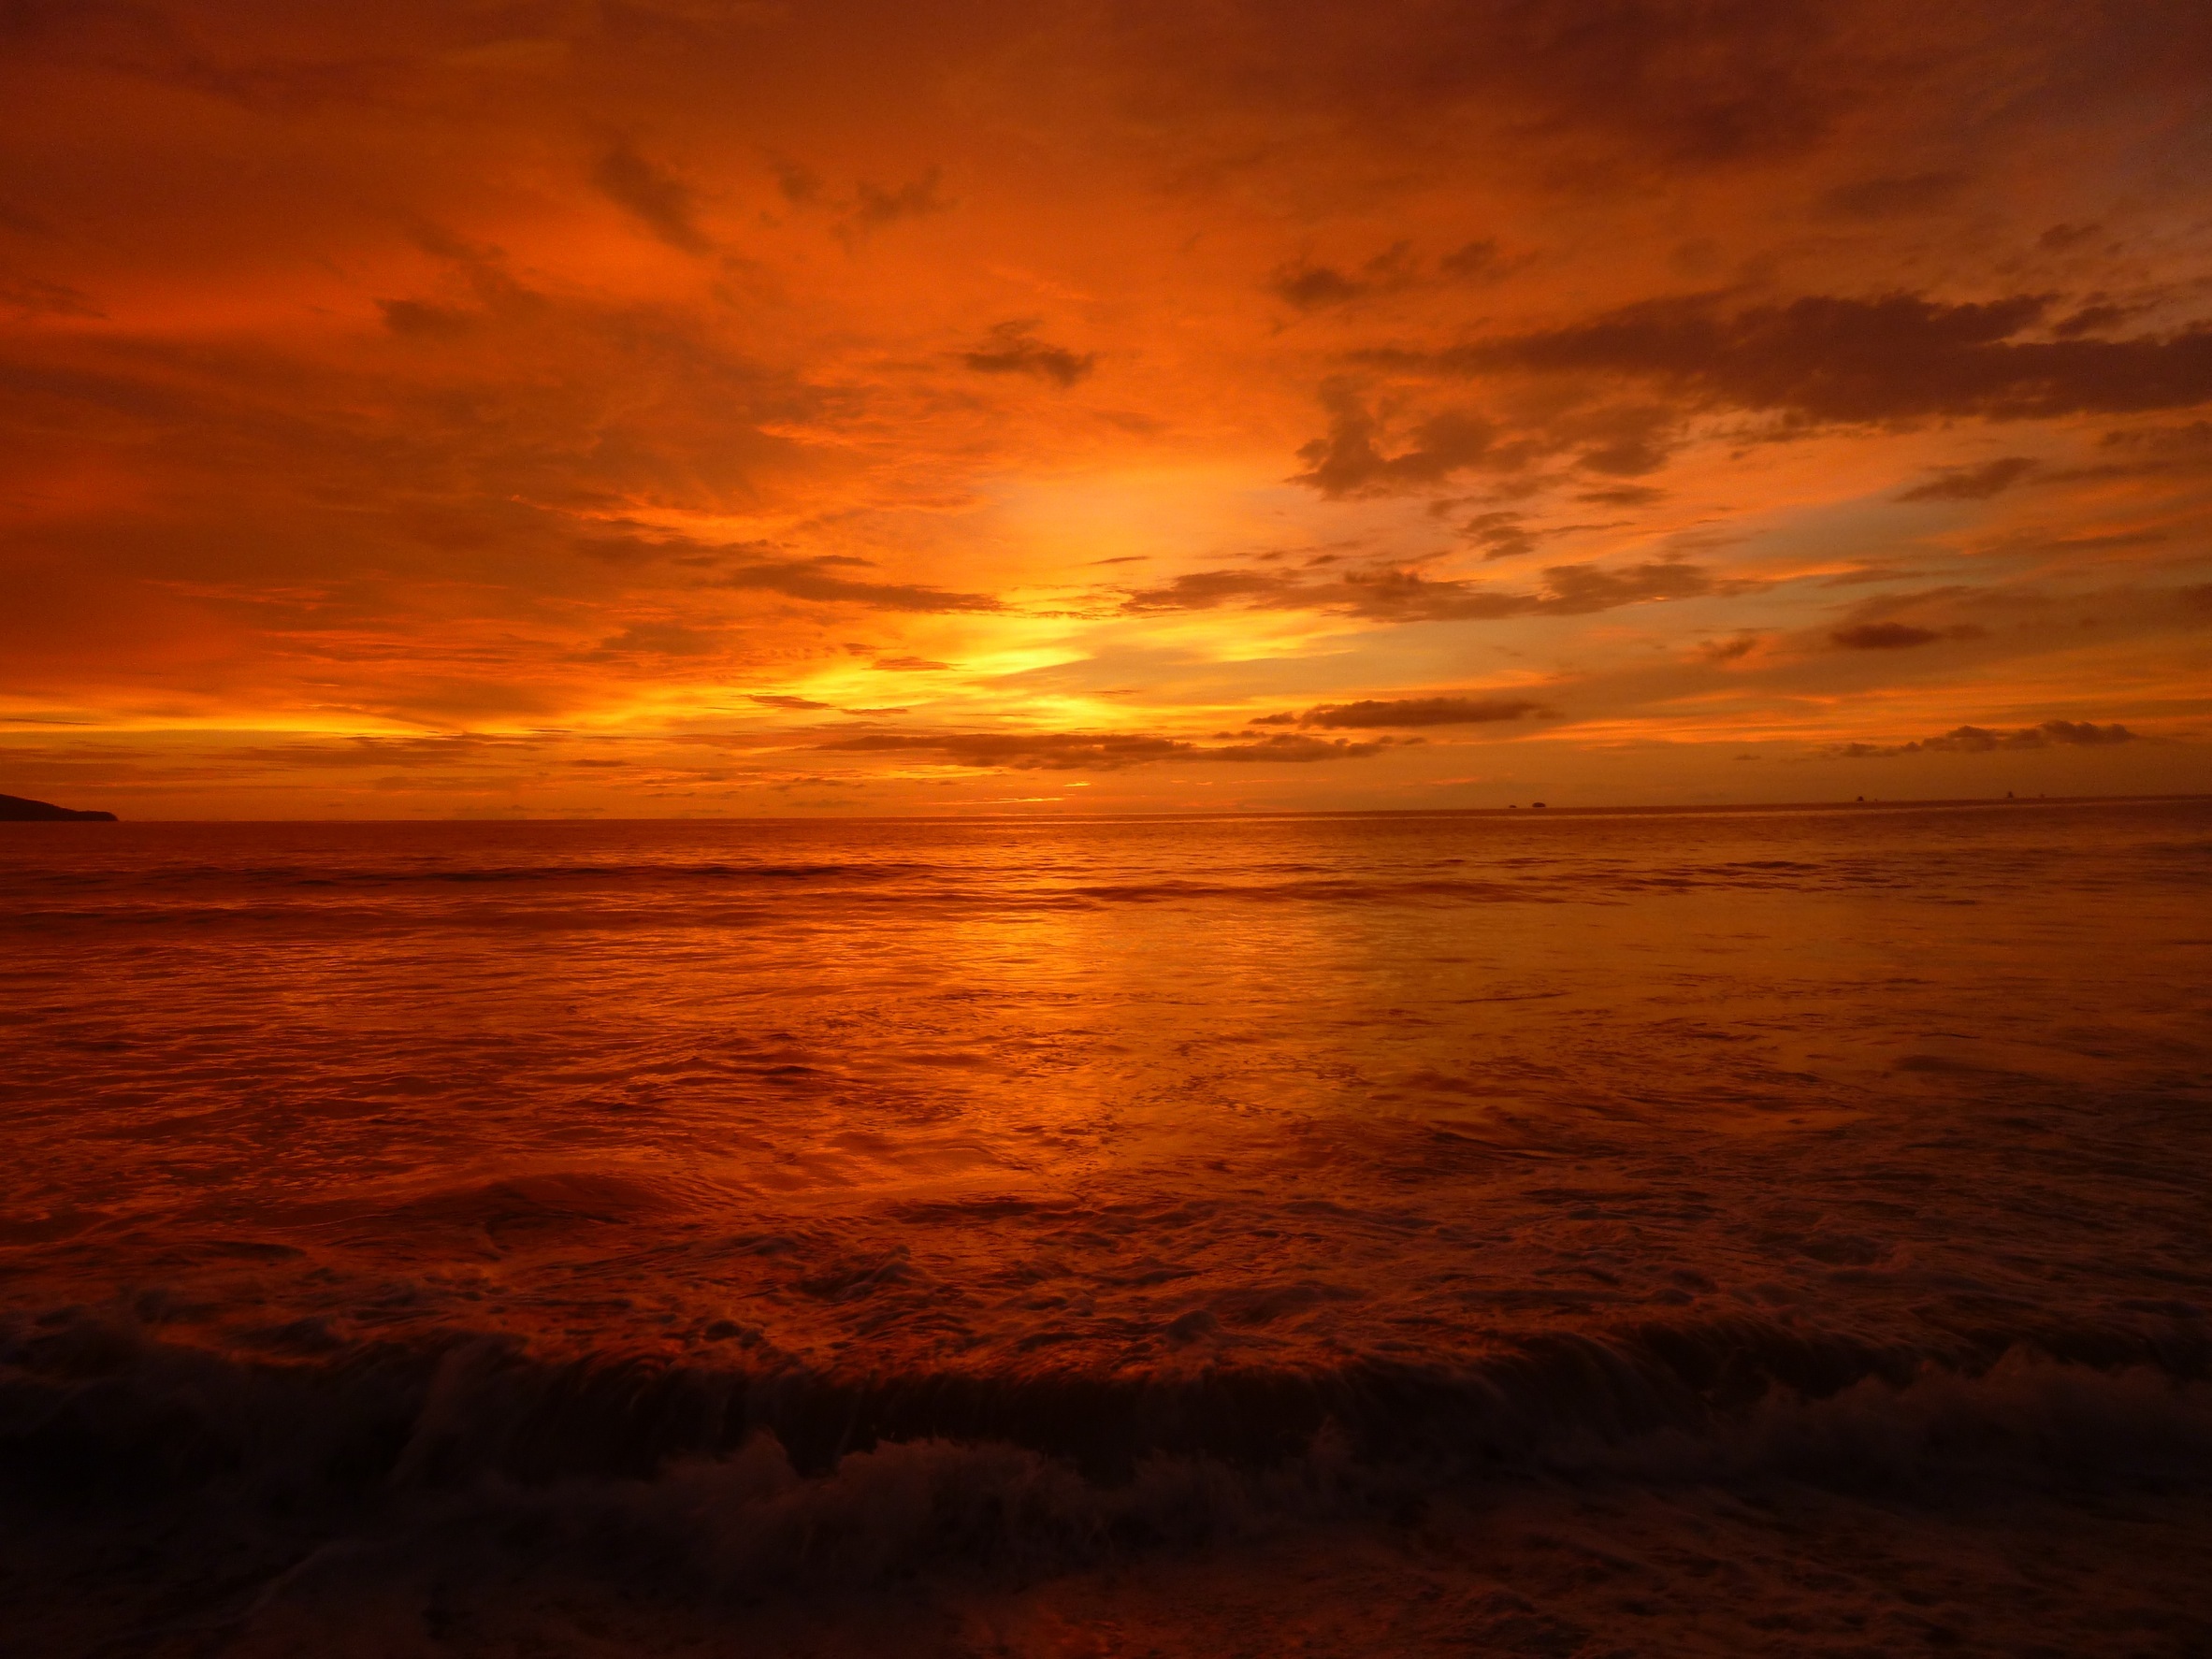
beach, sea, coast, water, nature, ocean, horizon, glowing, cloud, sky, sun, sunrise, sunset, morning, shore, wave, dawn, atmosphere, dusk, evening, orange, glow, yellow, afterglow, red sky at morning